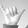
ASL letter: Y